Borve, Barra

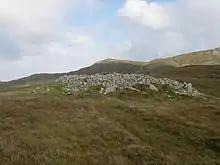
The cairn at Dun Barpa

There are a number of Neolithic remains nearby, including a burial cairn, and standing stones. A rich Viking burial was unearthed in the vicinity of Borve at a site called Ardvouray in 1862, the contents of which can be found in the British Museum. The grave included amongst other things a pair of oval brooches, a comb, fragments of a drinking horn, a spear, a pair of shears, a weaving sword and a whetstone.